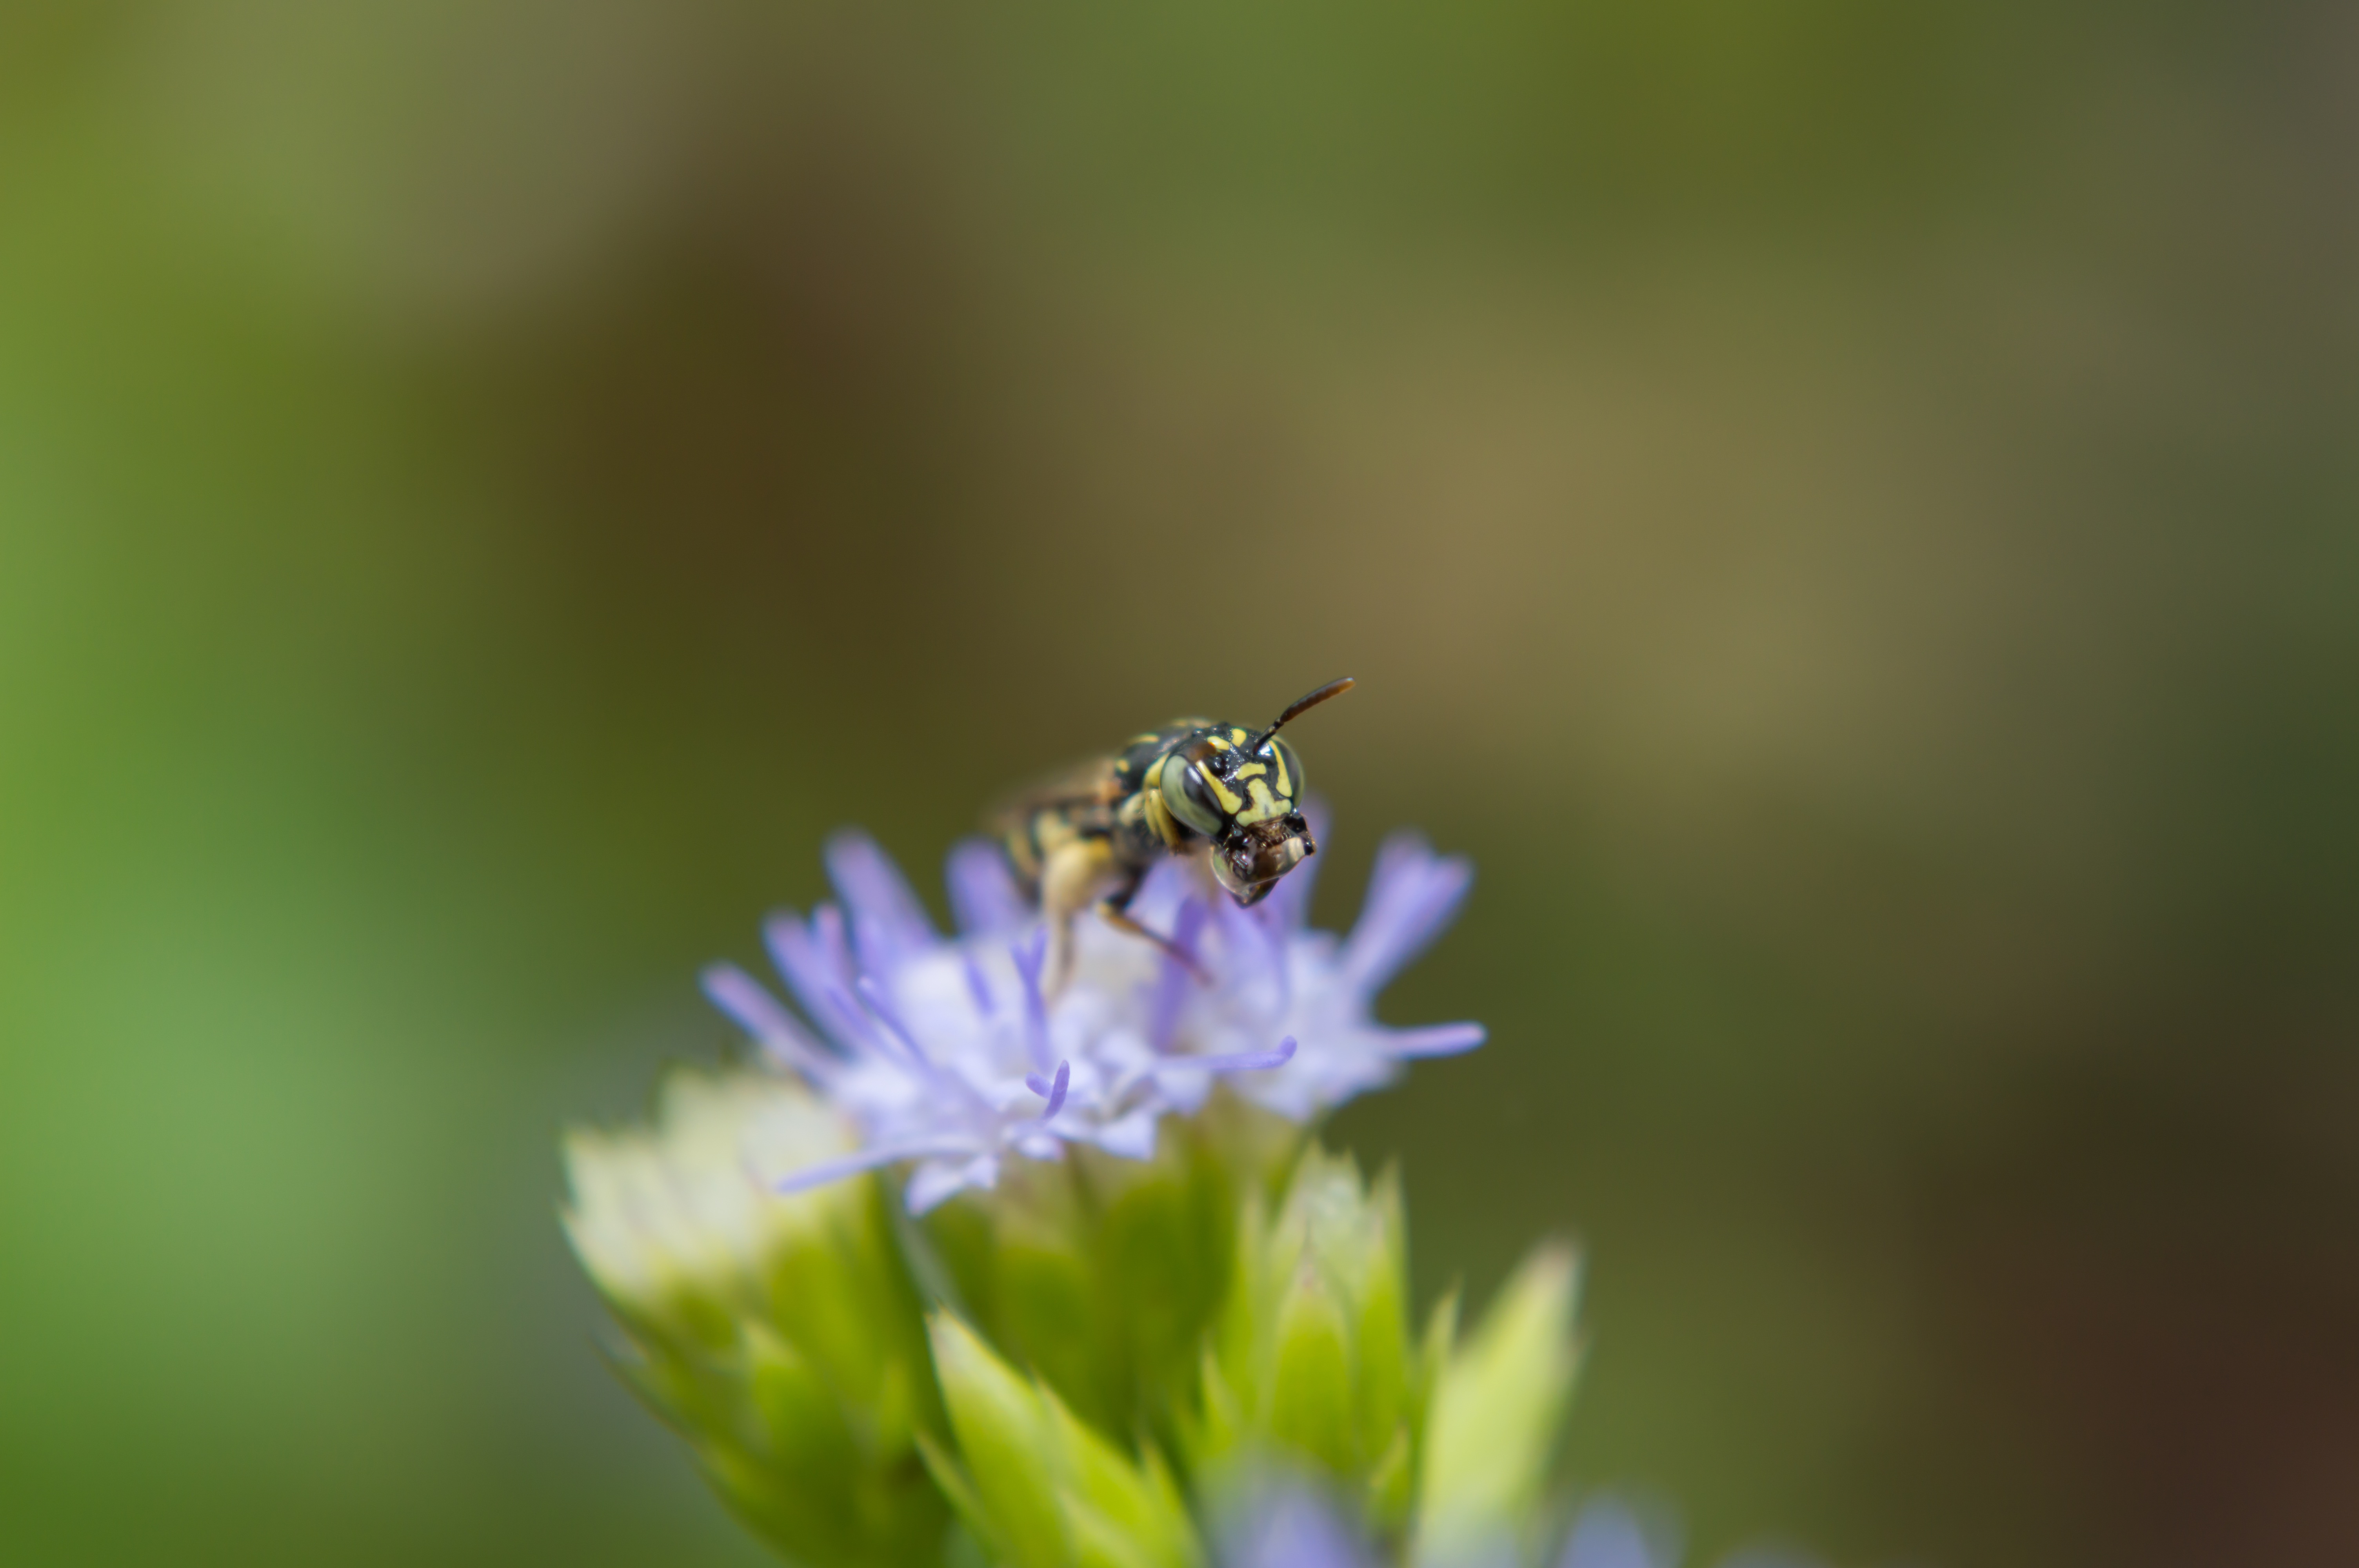
nature, outdoor, plant, photography, meadow, flower, bloom, flying, pollen, green, insect, garden, flora, fauna, invertebrate, life, wildflower, flowers, close up, animals, bee, insects, beautiful, grasshopper, treetops, nectar, assorted, macro photography, honey bee, in the summer, macros, dec, natural flowers, plant stem, membrane winged insect, lycaenid